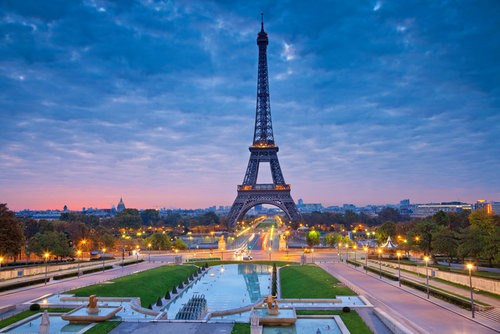
Landmark: Eiffel Tower